HNoMS Draug (1908)

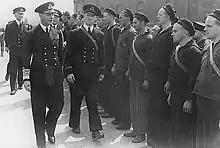
The crew being inspected by the British king, George VI at Portsmouth in May 1940

For the rest of her war service, "Draug" escorted coastal convoys and provided local defence in the south of England. After arrival in the United Kingdom "Draug"s aft 76 mm gun was removed and replaced with a 3" anti-aircraft cannon, and two .303 Lewis anti-aircraft machine guns were installed, one on each of the on the bridge wings. A degaussing cable was placed on the hull to demagnetize the ship and counter magnetic mines.